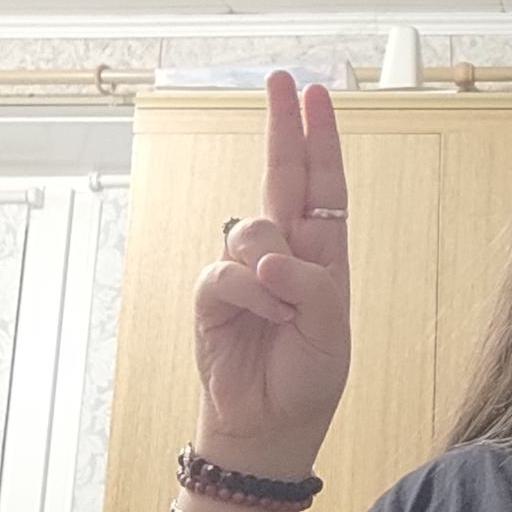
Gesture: two_up